Answer in natural language. Is bluegrey rectangular table to the right of brown wooden chair with soft cushion? Choose between the following options: no or yes
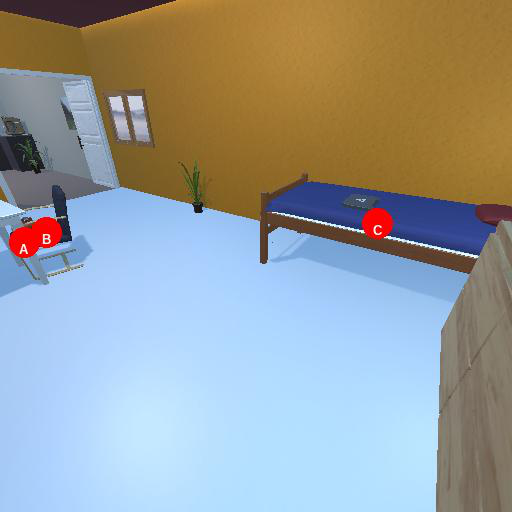
<answer>no</answer>